Jim Rice

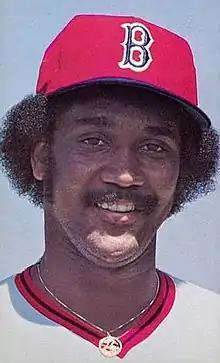
Rice with the Boston Red Sox in 1976

James Edward Rice (born March 8, 1953) is an American former professional baseball left fielder and designated hitter who played in Major League Baseball (MLB). Rice played his entire 16-year MLB career for the Boston Red Sox. In 2009, Rice was inducted into the Baseball Hall of Fame.